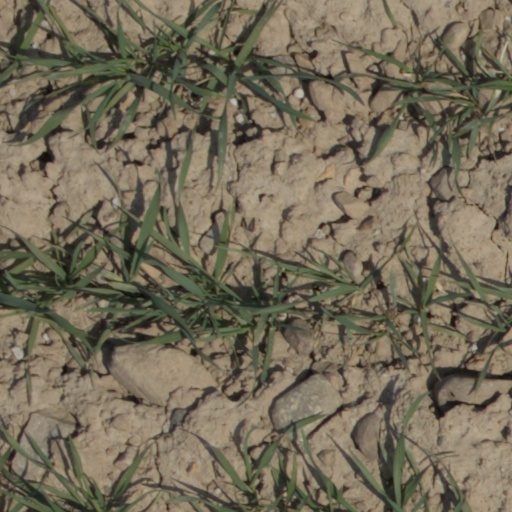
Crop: wheat